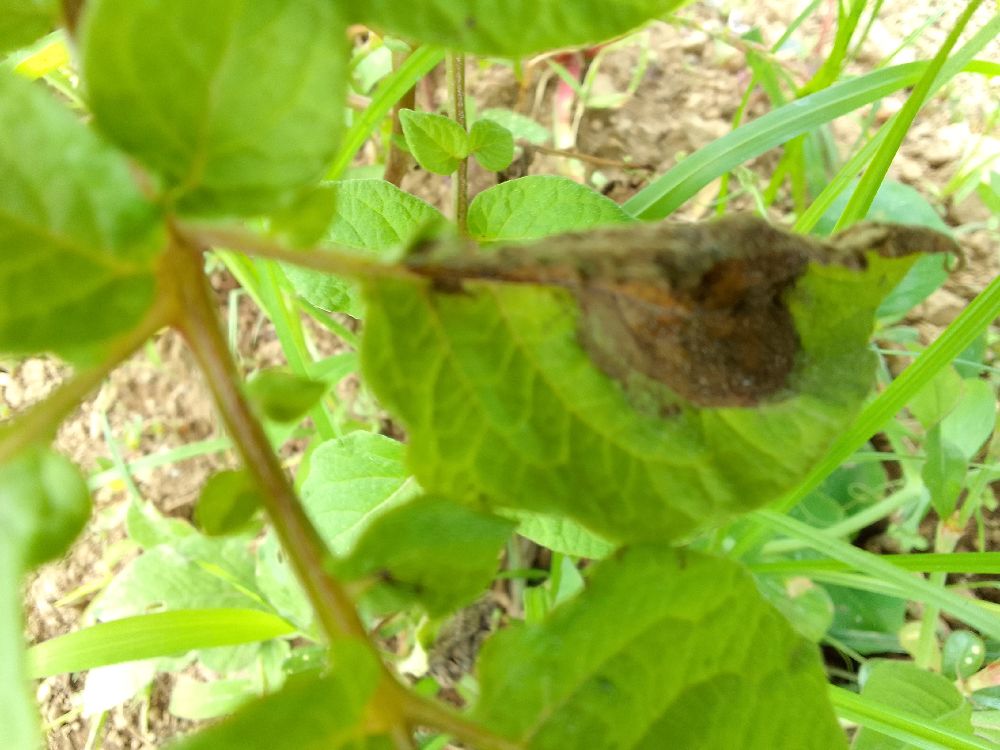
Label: Late blight